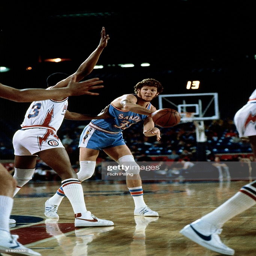
# makes a pass around # during a season game .